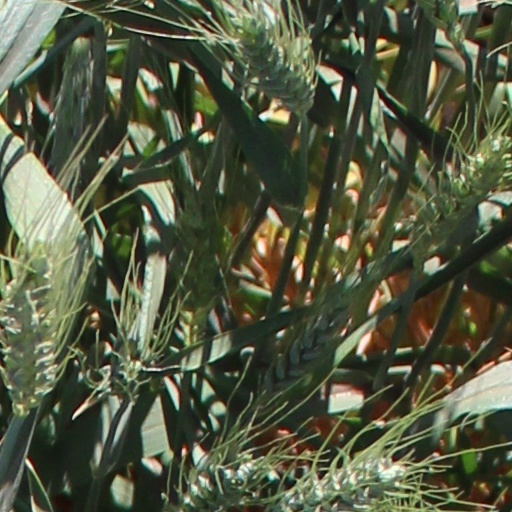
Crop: wheat